Chinese passport

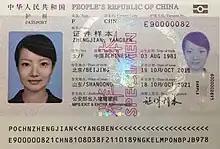
Inside page of a PRC Ordinary E-Passport, 2012 version

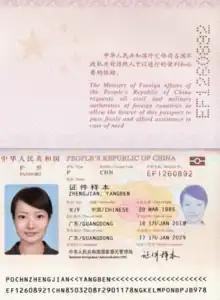
Inside page of a PRC Ordinary E-Passport, 2019 version

In the biometric Passport, the personal data page was moved to a separate sheet of paper, and the design of personal data page has been amended significantly, adding the full name of PRC in Simplified Chinese and English on top along with an e-passport symbol printed with optically variable ink. New security features include a second ghost image of the holder and additional holographic graphs including the PRC emblem and the laser-printed world map. The details included are as follows: